A Modern Hero

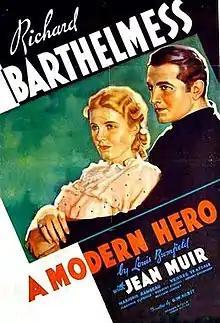
Film poster

A Modern Hero is a 1934 American pre-Code romance drama film starring Richard Barthelmess and directed by G. W. Pabst. It is based on the novel with the same title by Louis Bromfield. It was Pabst's only American talking film and the next-to-last film that Barthelmess made under contract to Warner Brothers.